Rockhampton, Gloucestershire

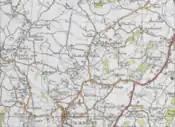
A Map of Rockhampton in 1945

During 1881 there was a clear occupational structure for the male population of Rockhampton, with more than 80% of males working in agriculture. However, it was very different for females as 60% were unemployed, but the area where the most females were employed in was domestic services or offices.